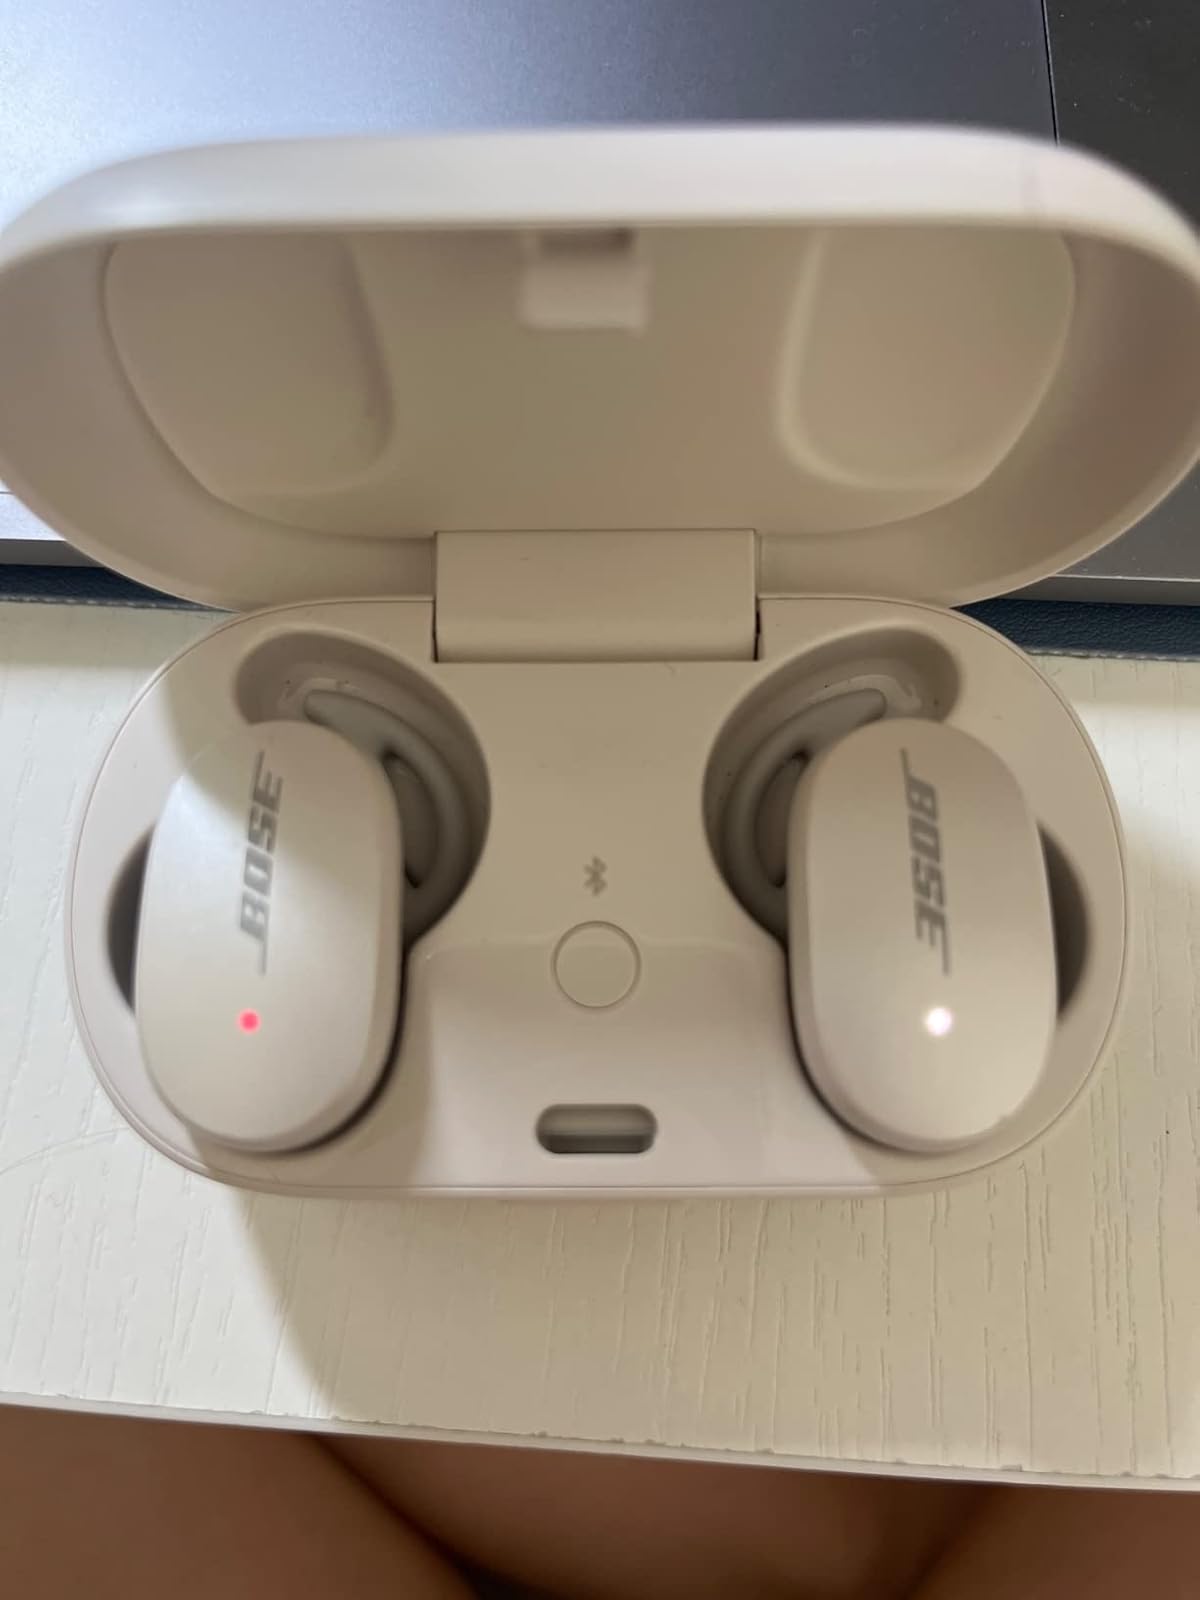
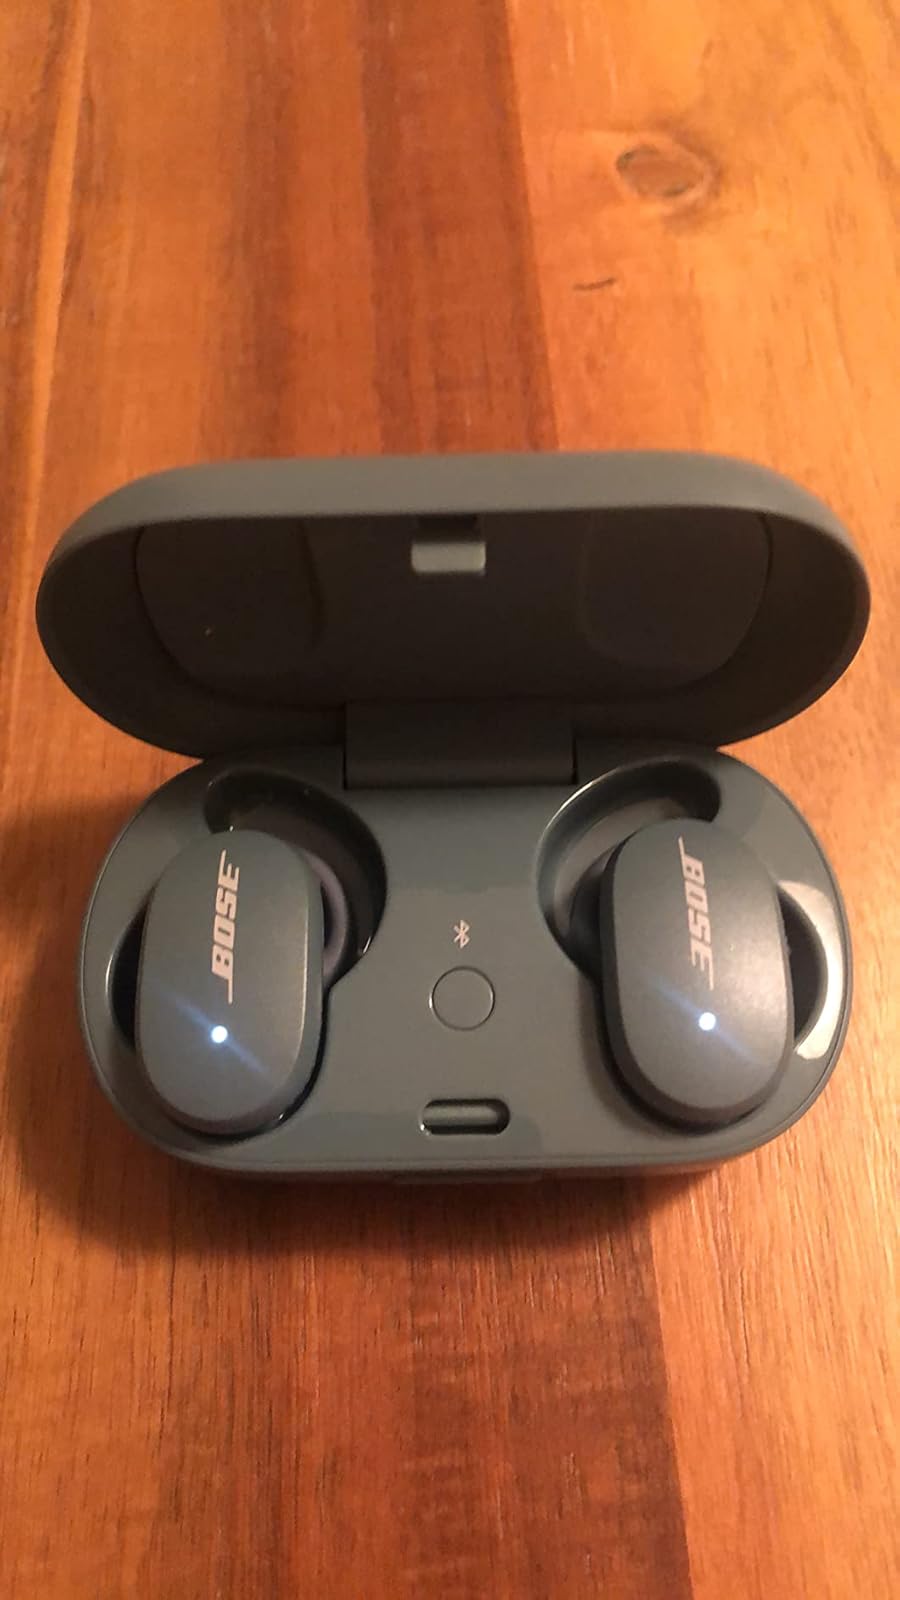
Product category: earbuds
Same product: no